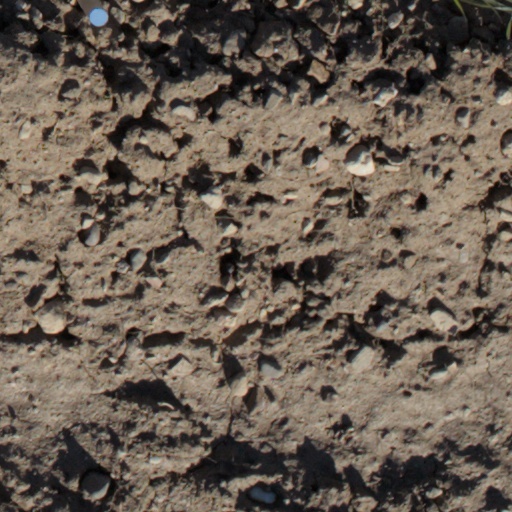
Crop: wheat